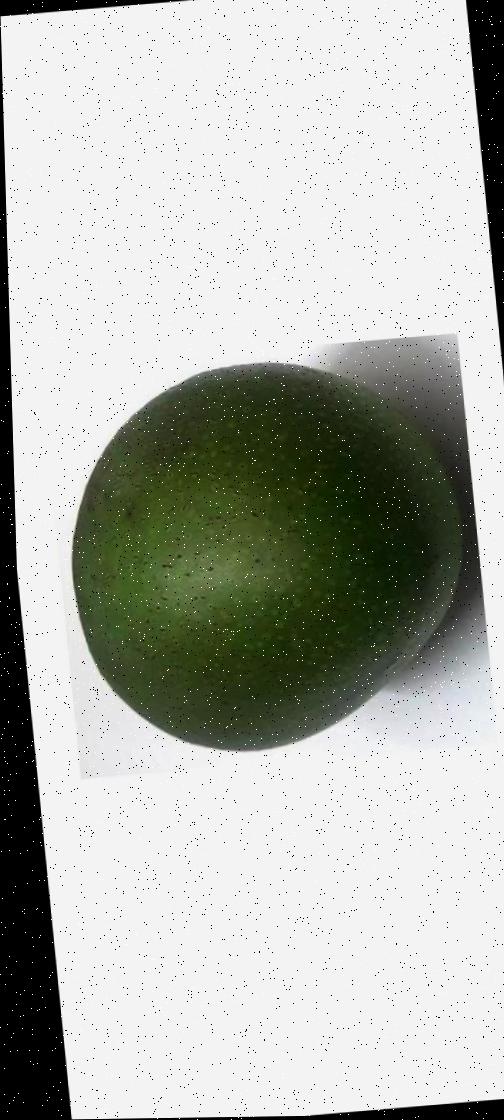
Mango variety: Ashshina Zhinuk